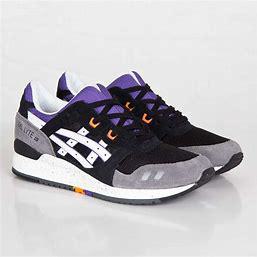
Brand: Asics
Model: Gel Lyte 3